Durarara!!

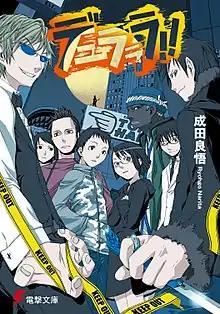
Cover of the first light novel

, shortened to DRRR!! in some official materials, is a Japanese light novel series written by Ryohgo Narita, with illustrations by Suzuhito Yasuda. "Durarara!!" tells the story of a dullahan working as an underworld courier in Ikebukuro, an internet-based anonymous gang called the Dollars, and the chaos that unfolds around the most dangerous people in Ikebukuro. The series ran for thirteen volumes, published by ASCII Media Works under their Dengeki Bunko imprint. A sequel series, titled "Durarara!! SH" set two years after the events of the original series, started in 2014.